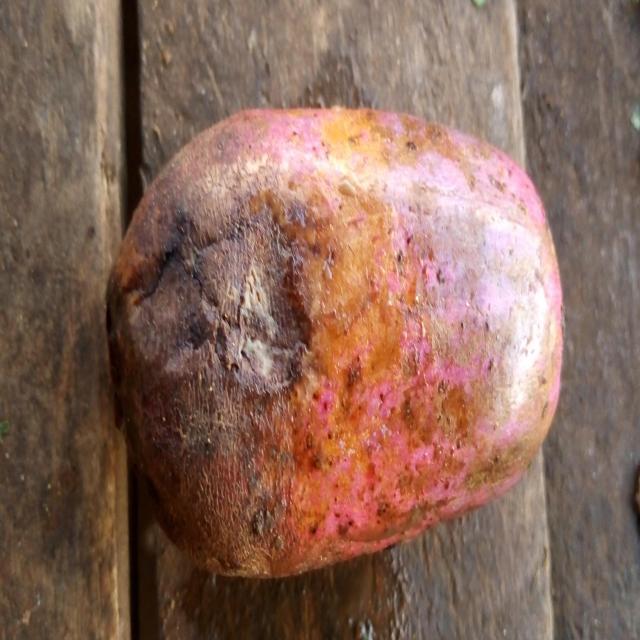
Plum grade: rotten